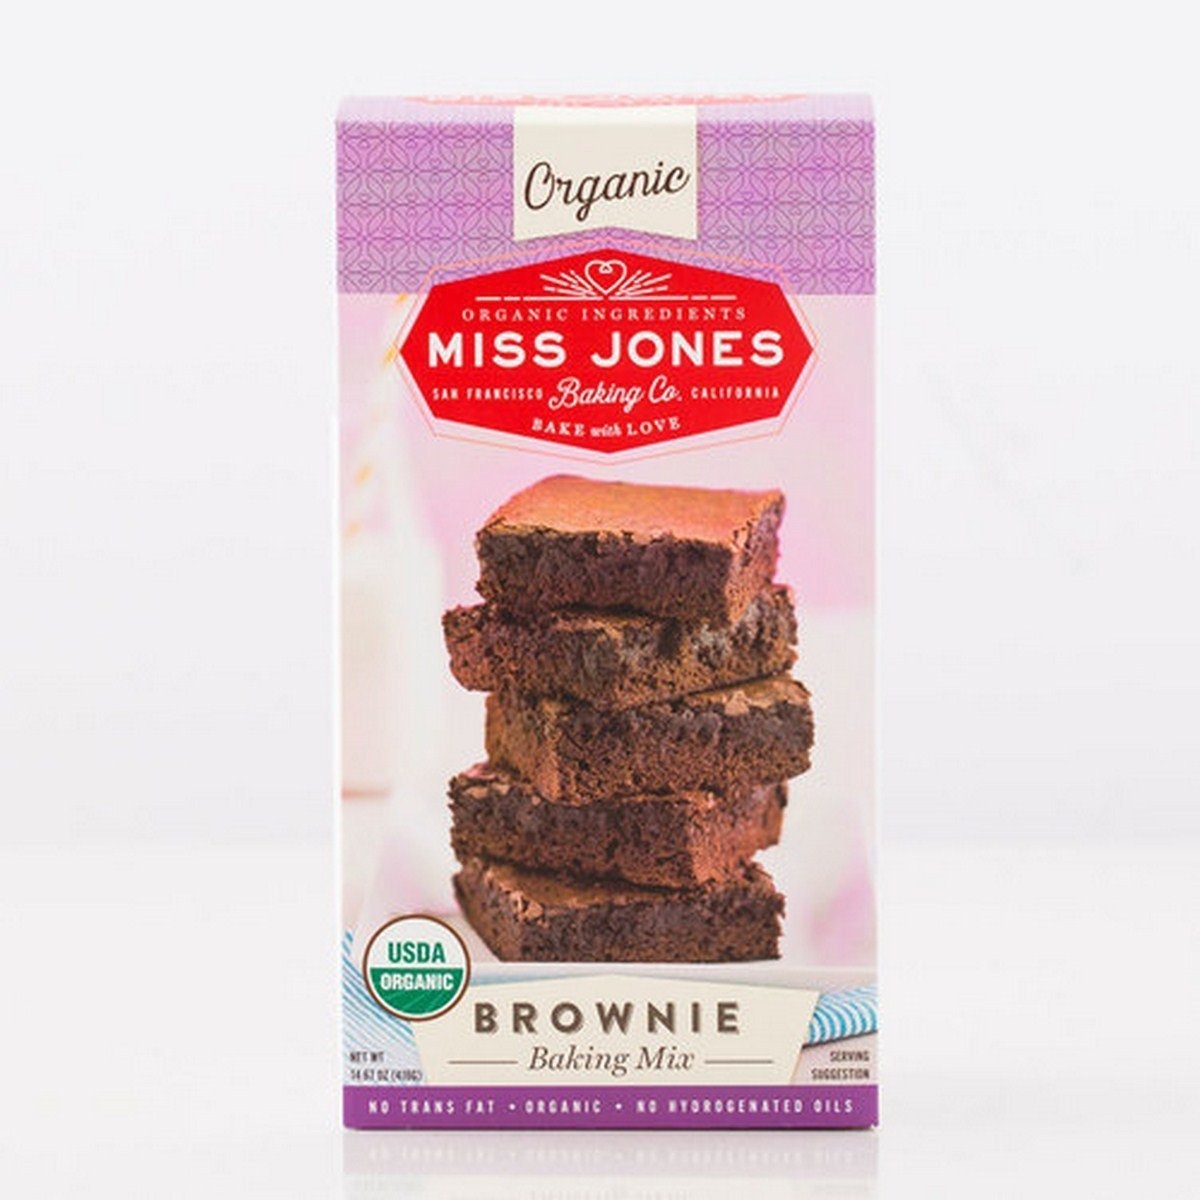
Item Name: Miss Jones Baking Co, Baking Mix, Og2, Brownie, Pack of 6, Size - 14.67 OZ, Quantity - 1 Case
Value: 88.02
Unit: Oz

Price: 39.24